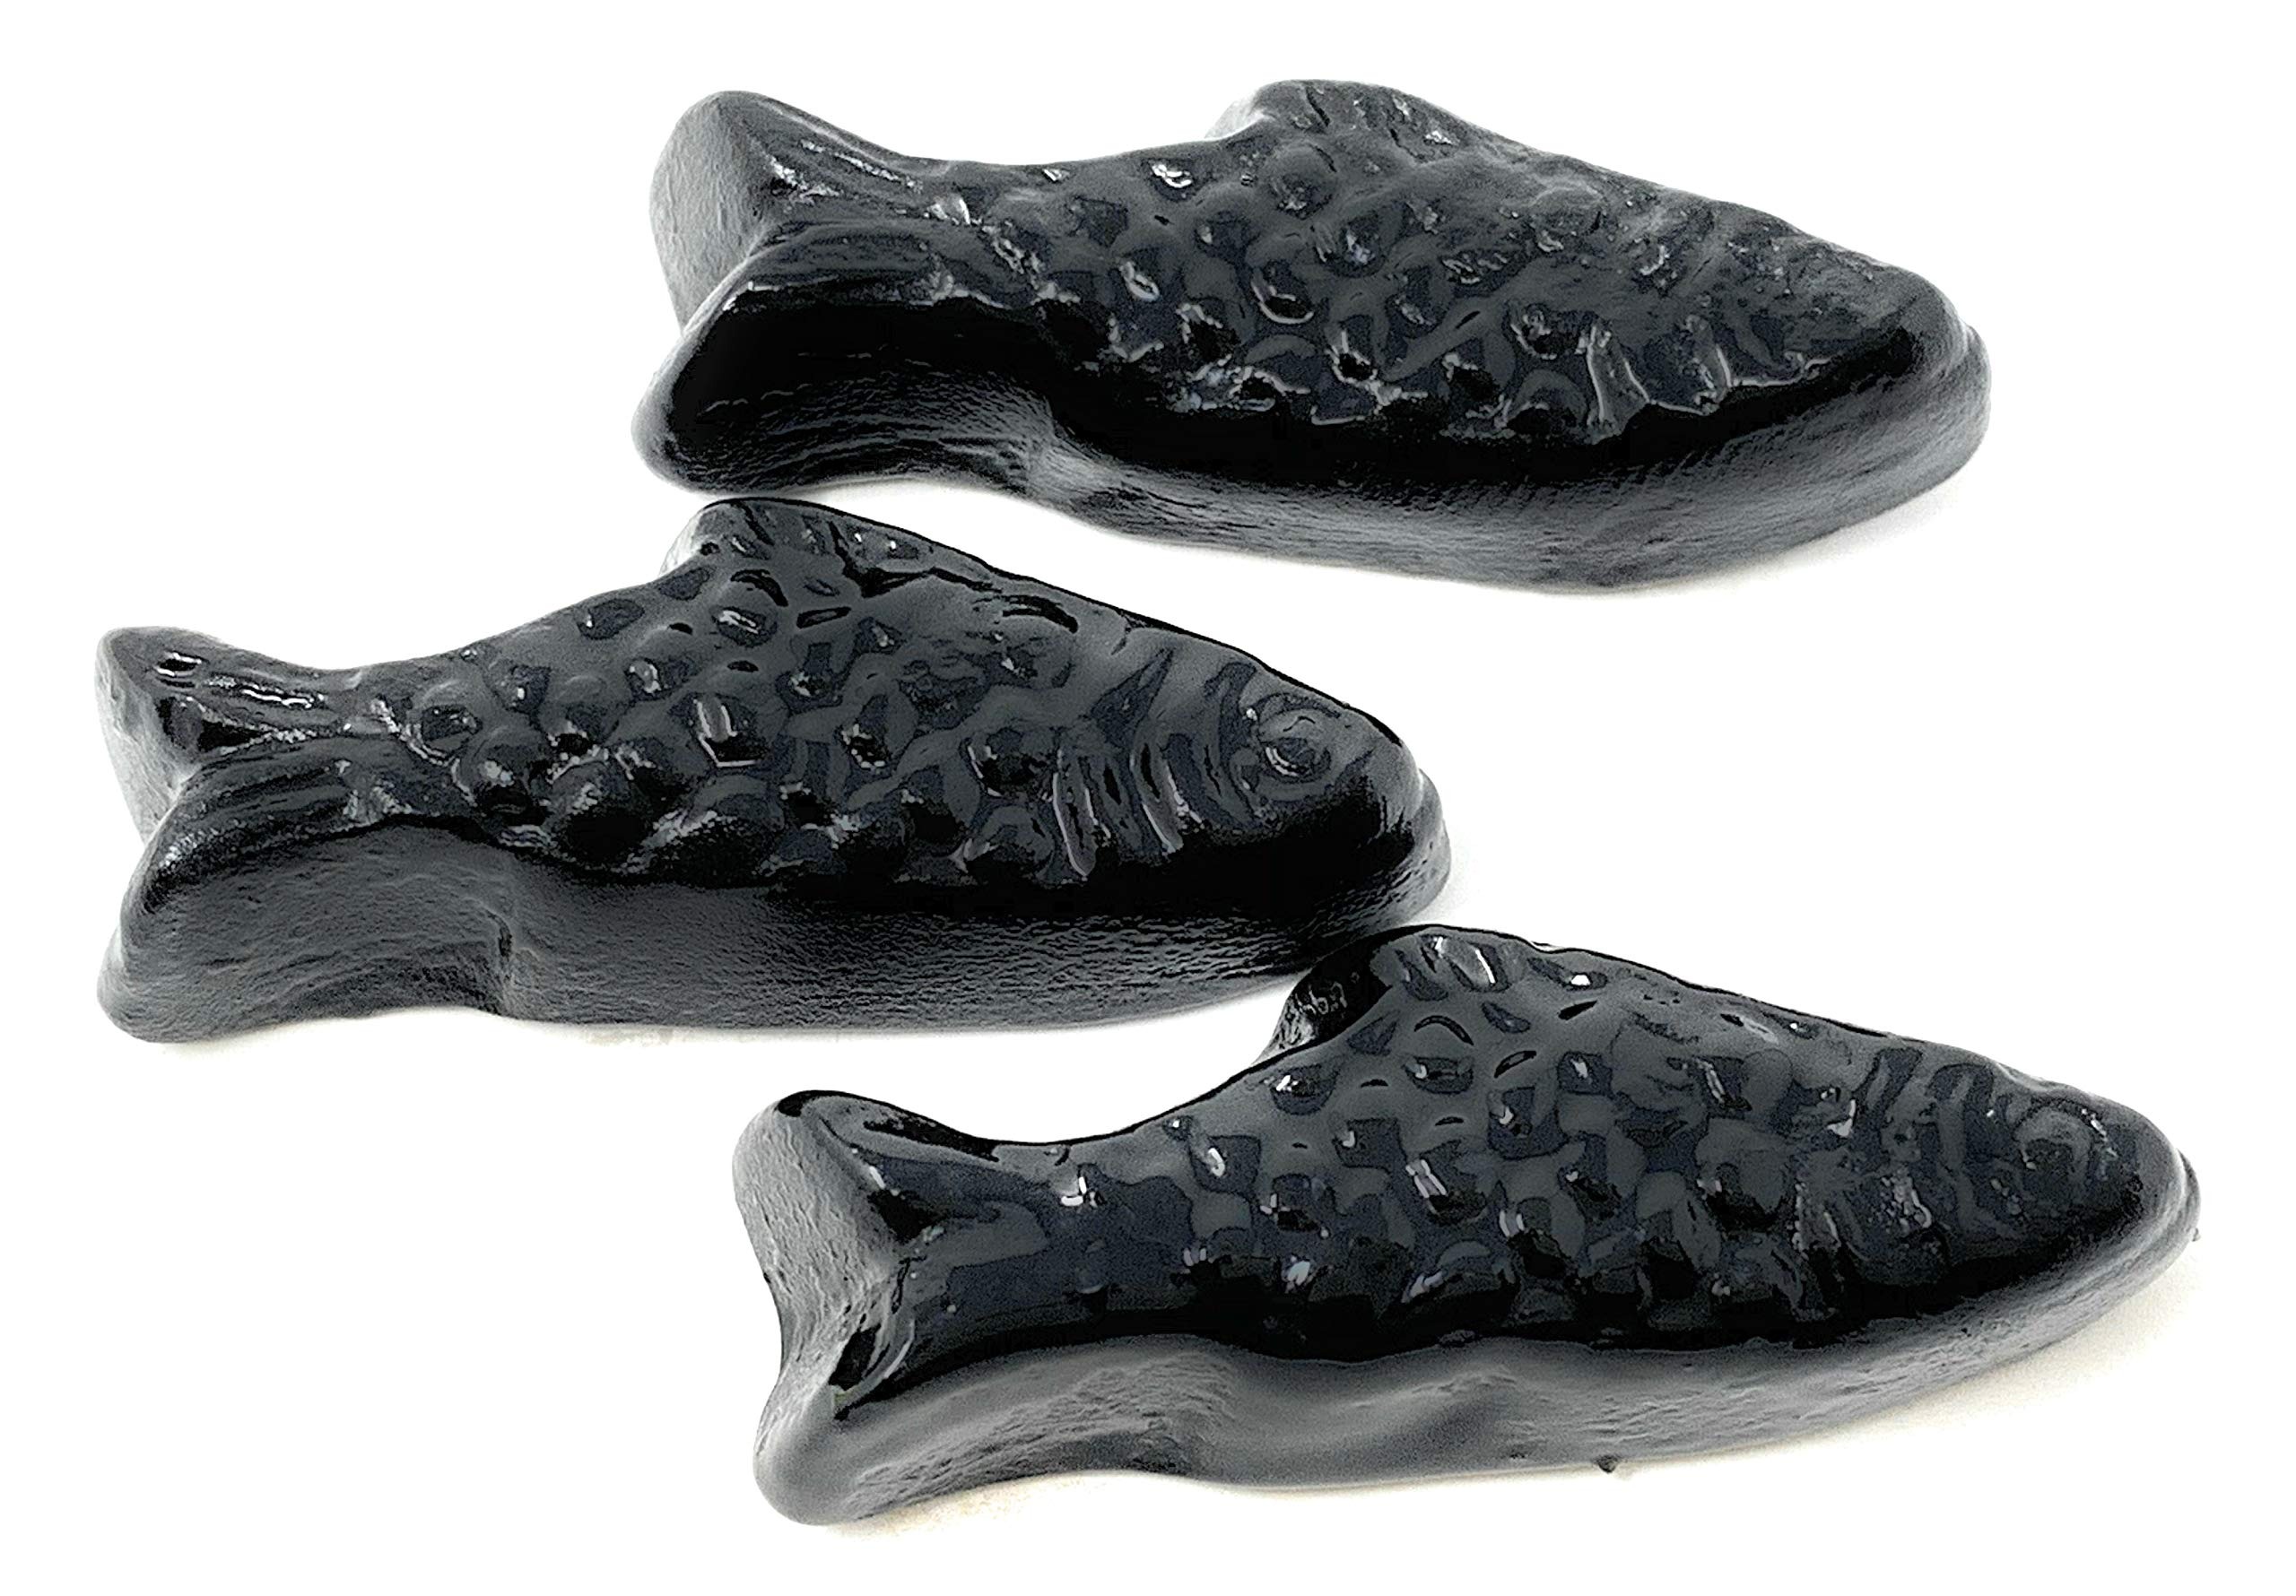
Item Name: Italgum, Italian Pesce medio Soft Black licorice Fish With Anise and Mint Extracts (Medium Size) (2.200 Lbs)
Bullet Point 1: Estimate per order: 2.200 Lbs in a Sealed bag (Aprx 321 Pcs)
Bullet Point 2: Licorice
Bullet Point 3: Soft And Bold Black Licorice With Nice Anice Oomph
Bullet Point 4: Packed From Bulk In Ziplock Bag
Product Description: (Aprx 321 Pcs)
Value: 35.2
Unit: Ounce

Price: 41.18